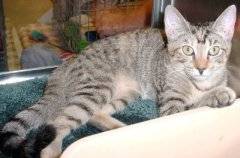
Label: cat